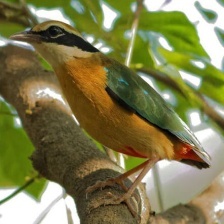
Species: INDIAN PITTA
Scientific name: PITTA BRACHYURA